Taiji (musician)

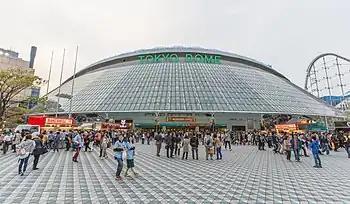
Taiji left X in January 1992, after performing three consecutive sold-out concerts at the Tokyo Dome.

In early December 1991, Yoshiki asked Taiji to quit X and the bassist acquiesced as long as he could perform at their three upcoming Tokyo Dome concerts. In his autobiography, Taiji speculated that the main reason was because he often insisted to bandleader Yoshiki that the members should share the royalties equally. He said this issue dated back to the recording of "Blue Blood", when he suggested they record songs written by other members, and eventually resulted in him being the only member of X with the contract of a studio musician. He also noted that Yoshiki and Hide had already had various discussions about his behavior and future in X, and the royalty thing might have been the trigger to finally kick him out. While he admitted to frequently causing arguments with Yoshiki by speaking his mind, Taiji said it was all done out of his love for the band. When asked about Taiji's departure in 2016, Yoshiki said that while he respected Taiji's musical skills, he "crossed the line of our band's rules" and "To this day I still don't know if the decision was right or wrong, but we didn't have a choice."